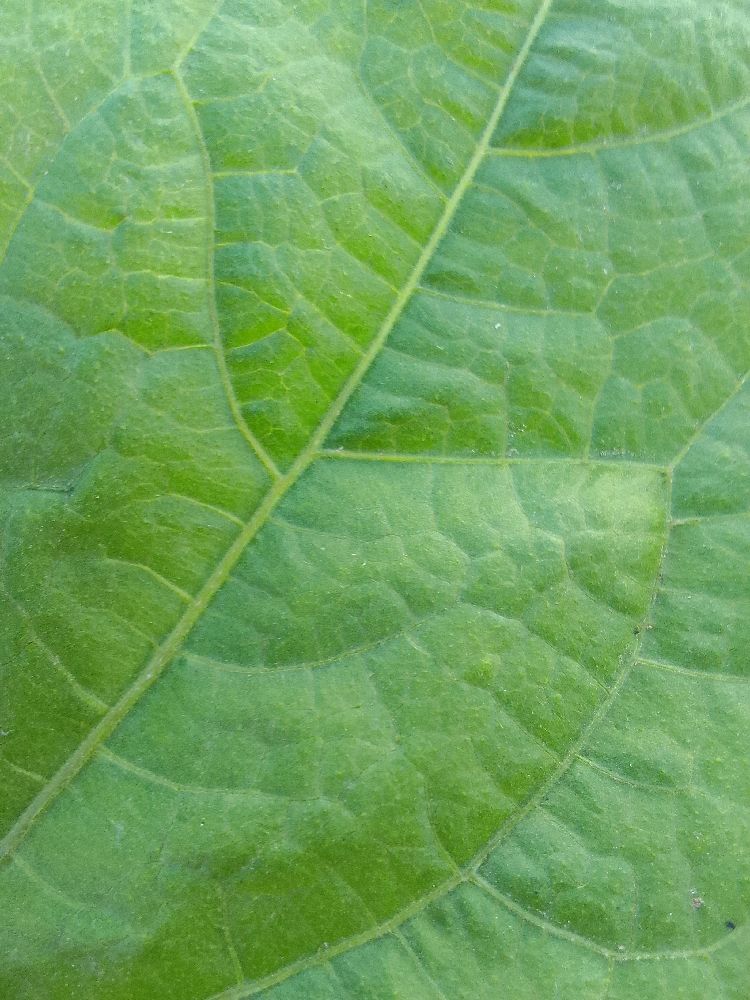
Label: healthy